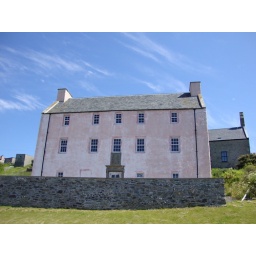
A big pink house against a big pink sky, in Scalloway.